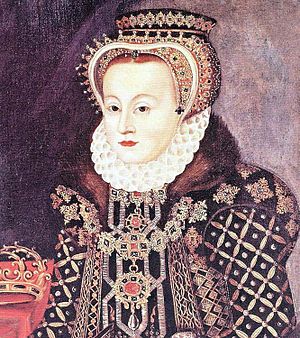
Gunilla Johansdatter
Gunilla Johansdatter Bielke var datter af Johan Axelsson Bielke og Margareta Axelsdotter Posse. I 1585 blev hun gift med den svenske konge Johan 3., og hun var dronning af Sverige fra 1585 til 1592.